DrGeo

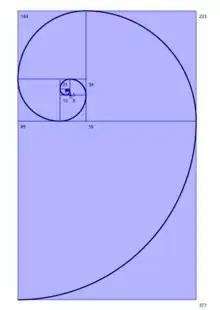
Computed interactive Fibonacci spiral

Smalltalk sktech can be used to design interactive sketch illustrating a numerical analysis method. Here the Newton-Raphson algorithm in a 5 steps iteration.